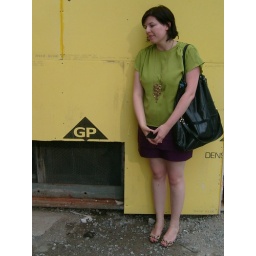
my beautiful nicki in her green top, purple skirt and yellow background